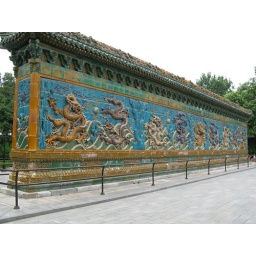
the beautiful blue tiled screen with dragons in Behai Park in Beijing